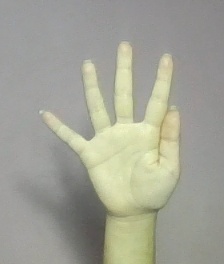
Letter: sheen